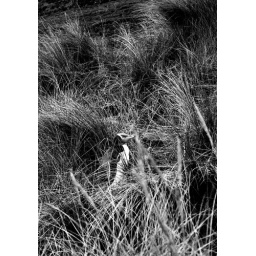
A yellow eyed penguin in the long grass